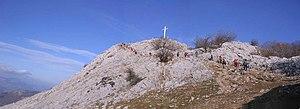
Les Montagnes basques constituent une petite chaîne située dans le nord de la péninsule Ibérique. Elles s'élèvent entre la cordillère Cantabrique à l’ouest et les Pyrénées à l’est. La chaîne traverse la communauté autonome du Pays basque. Cette chaîne de montagnes a une superficie de 7 200 km² avec une population de 1 483 572 habitants. Elle traverse 230 municipalités.